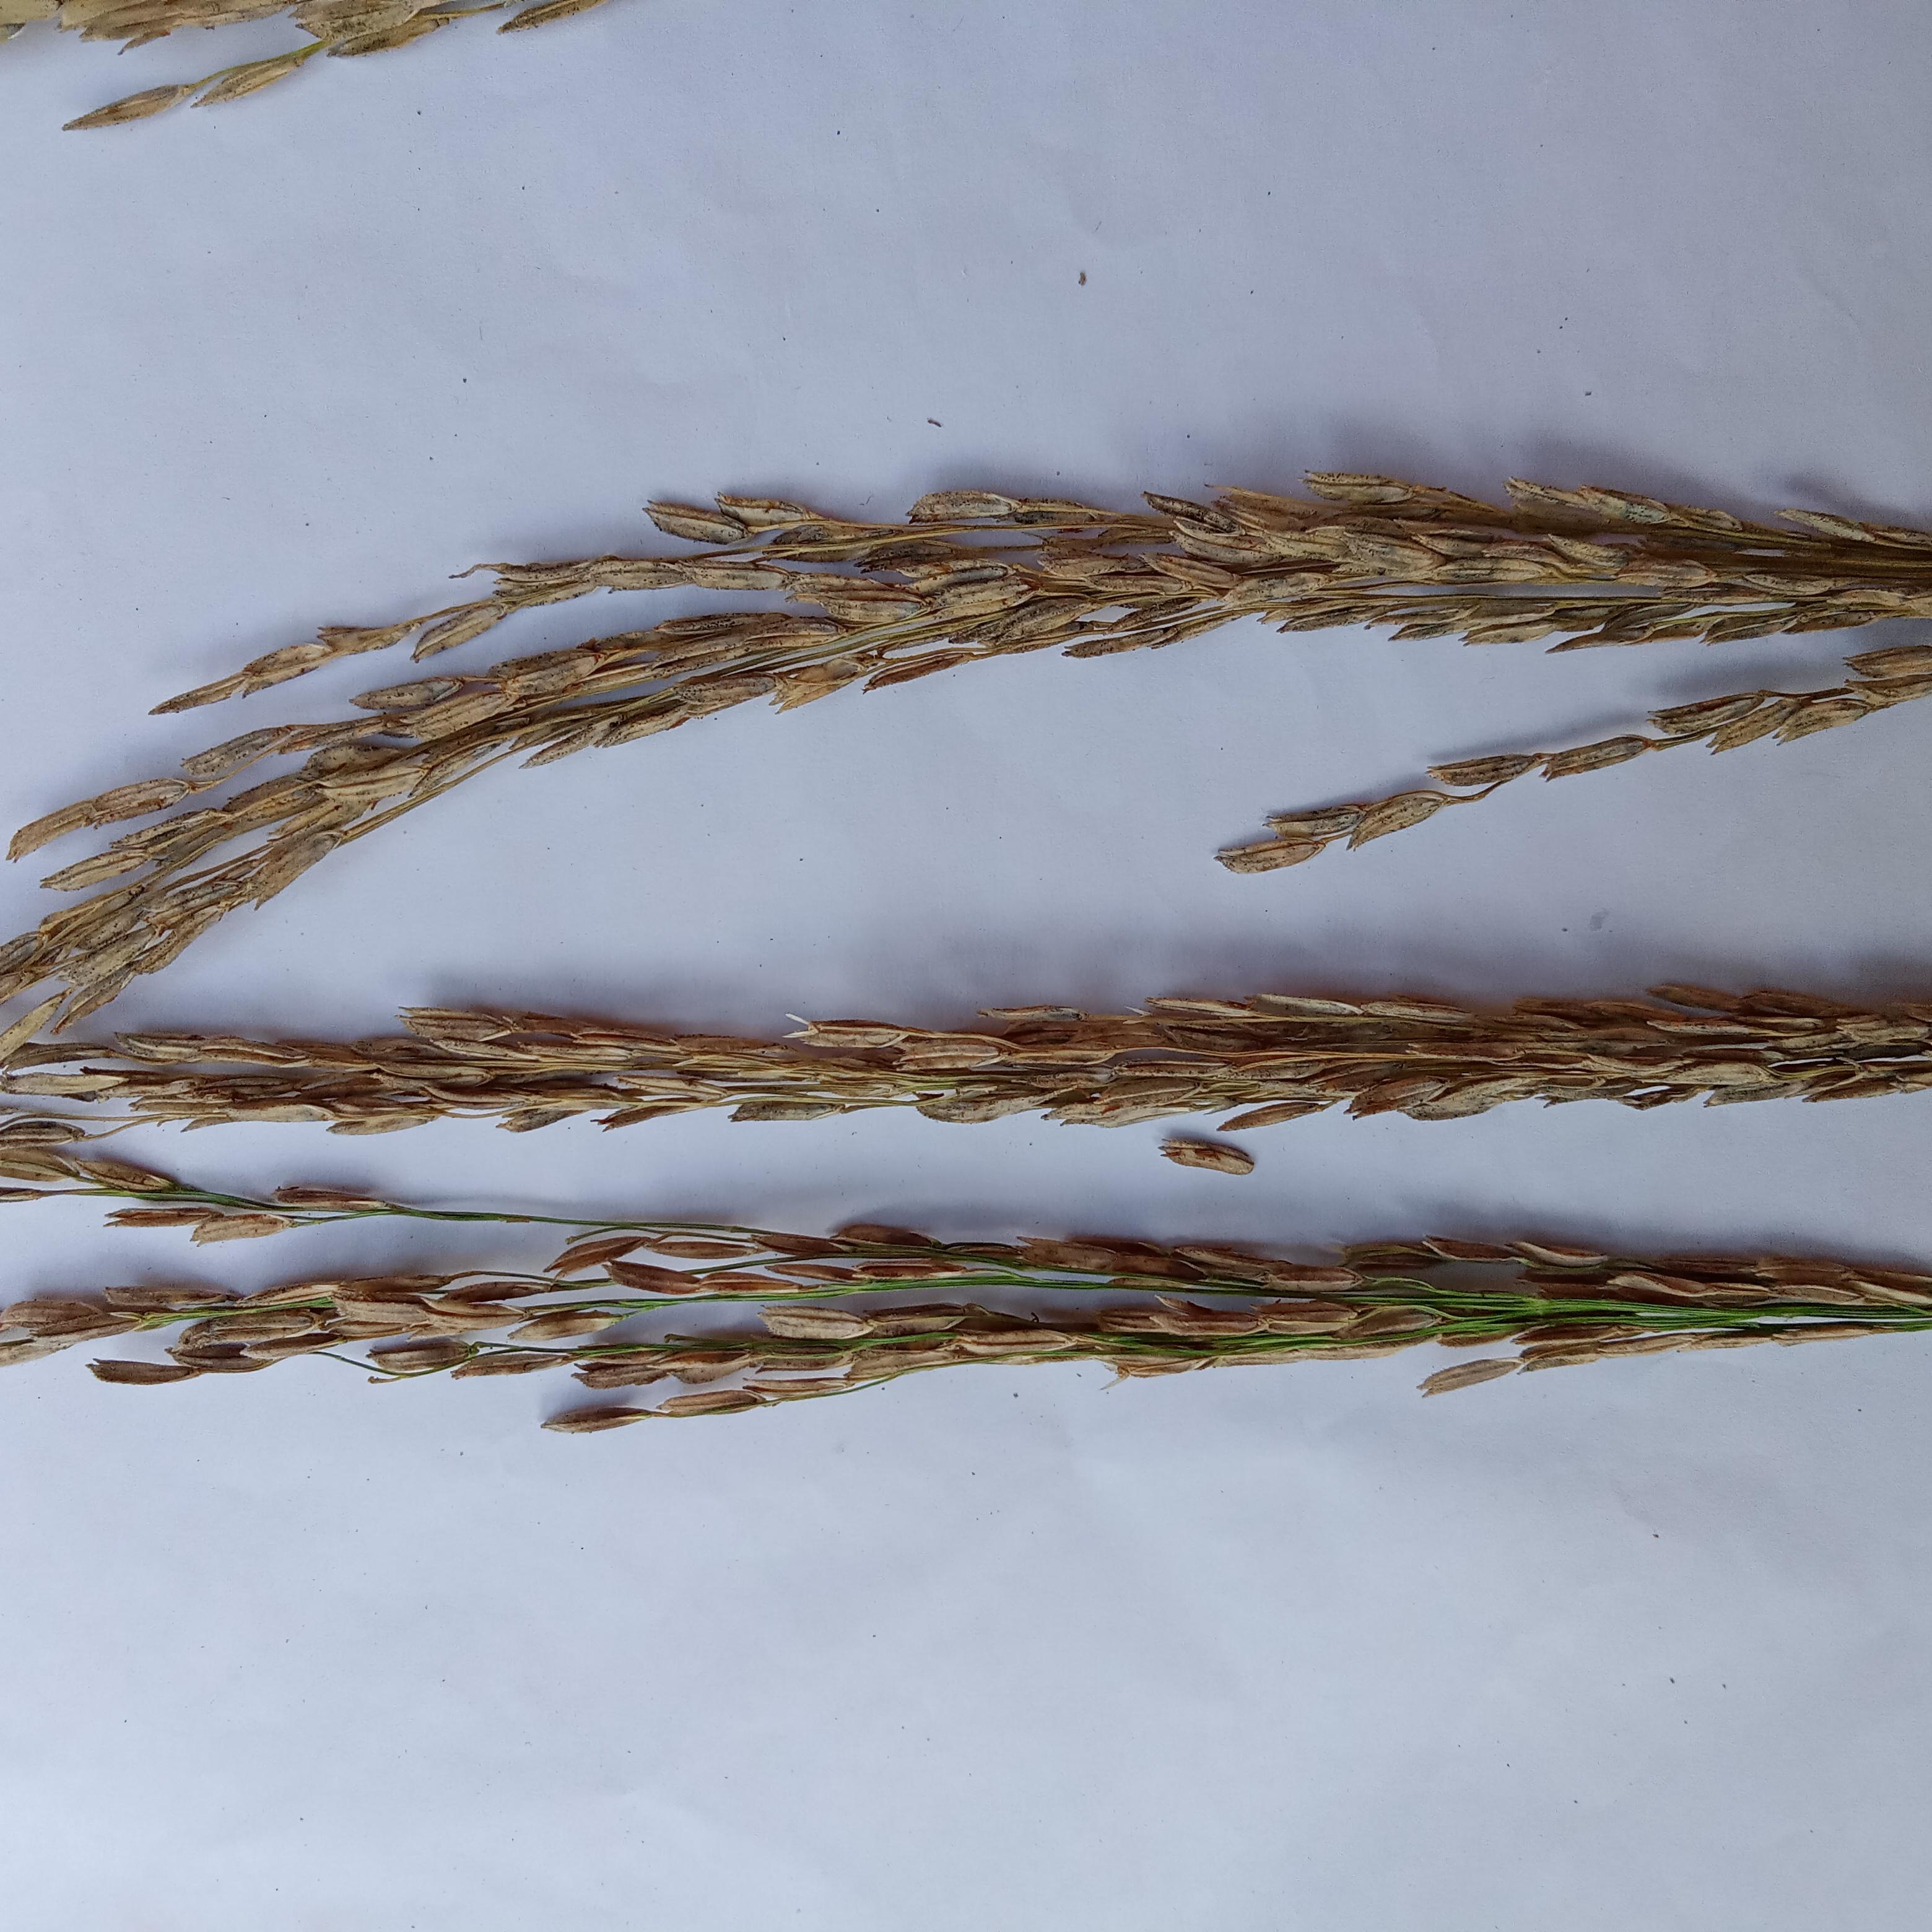
Label: Rice___Neck_Blast